Question: Please indicate a possible affordance area of baseball bat that can be used for holding
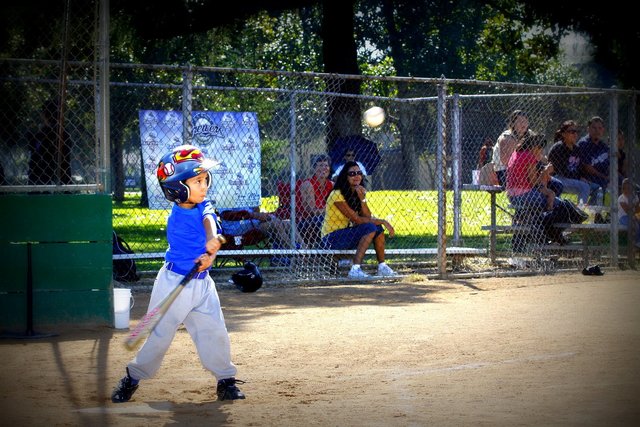
Answer: [187.5, 228.5, 225.5, 283.5]